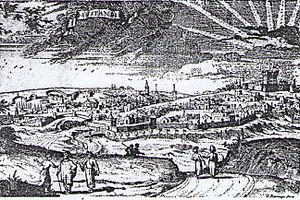
Jacques Harrewyn est un graveur bruxellois né à Amsterdam en octobre 1660 et mort à Bruxelles le 10 juin 1727. Il fut surtout actif à Bruxelles.